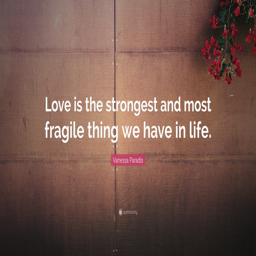
person is the strongest and most fragile thing we have in life .